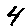
Label: 4